75th Anniversary of Indian Independence

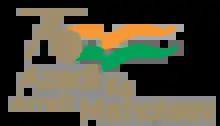
Official logo of ceremony

Azadi Ka Amrit Mahotsav or 75th Anniversary of Indian Independence was an event, in which the 75th anniversary of the independence of India was celebrated in India and abroad.